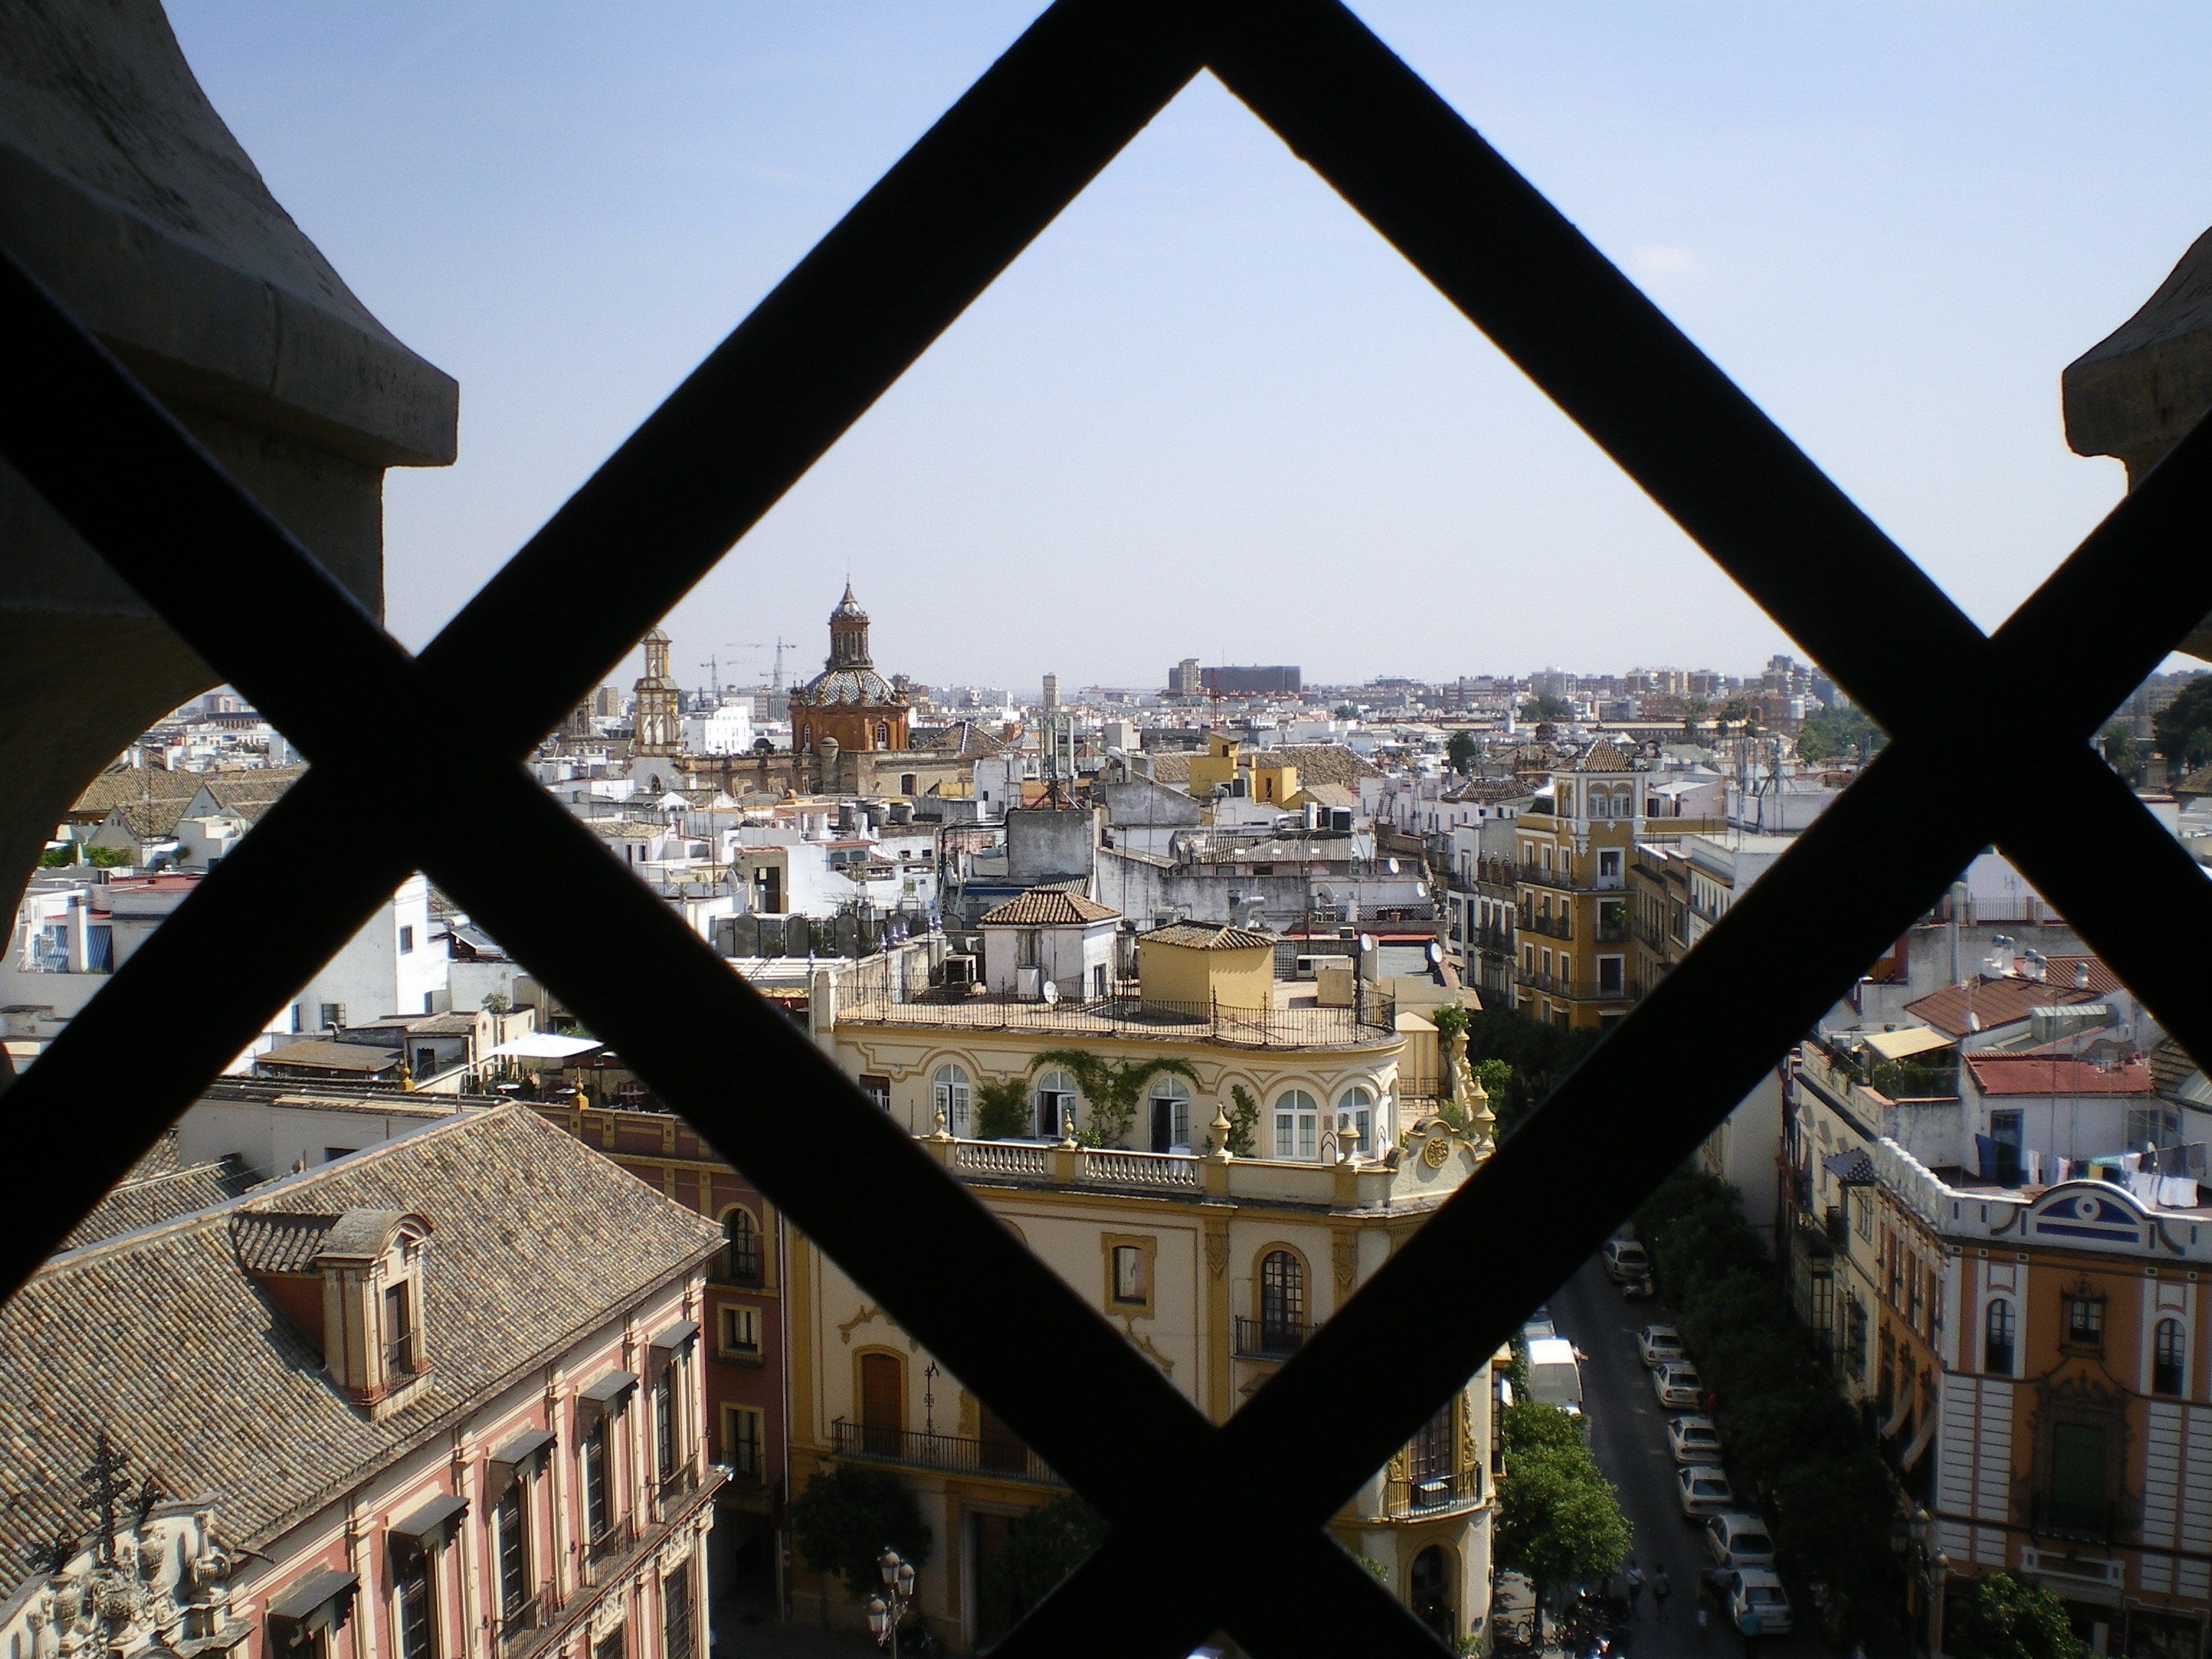
architecture, window, town, city, monument, cityscape, downtown, travel, tower, landmark, cathedral, tourism, spain, seville, andalusia, views, grating, giralda, urban area